Vitis rotundifolia

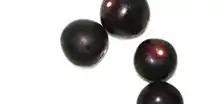
North Carolina muscadine grapes

There are about 152 muscadine cultivars grown in the Southern states. These include bronze, black and red varieties and consist of common grapes and patented grapes.